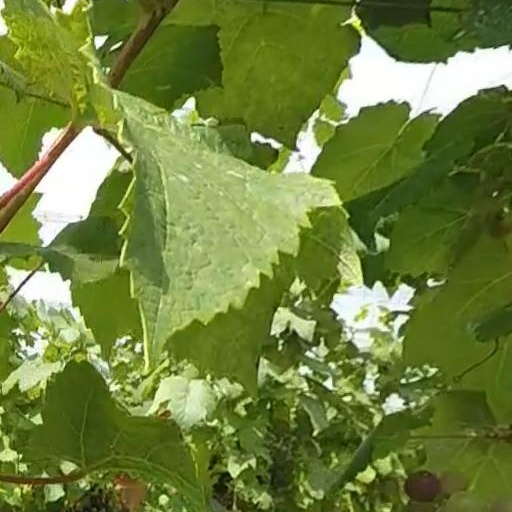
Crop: grape